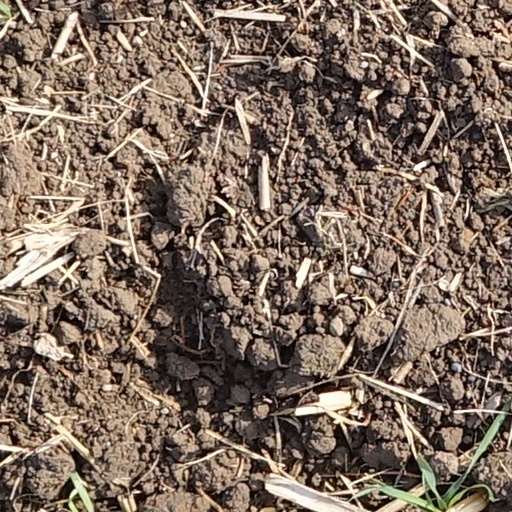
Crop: wheat